Streetcars in St. Louis

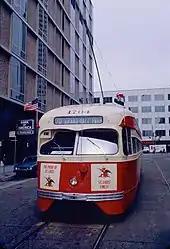
A former St. Louis PCC streetcar in service in San Francisco during the 1983 Historic Trolley Festival

From 1927 to 1951, the St. Louis Public Service Company ran Peter Witt streetcars built by United at its 39th Street shops.